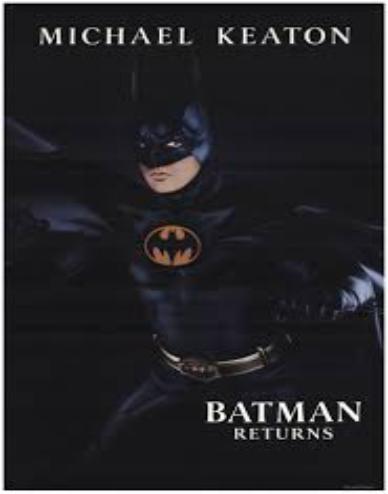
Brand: batman returns
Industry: Leisure